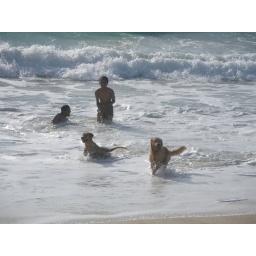
These two dogs were hilarious, frolicking all over the beach and jumping in the water, which frightened these poor children.